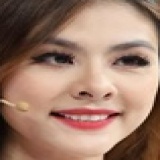
diễn viên Vân Trang